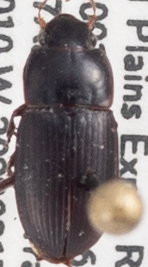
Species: Harpalus ellipsis
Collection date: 2022-08-17
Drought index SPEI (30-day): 0.13
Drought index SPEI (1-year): -1.45
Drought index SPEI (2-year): -1.13